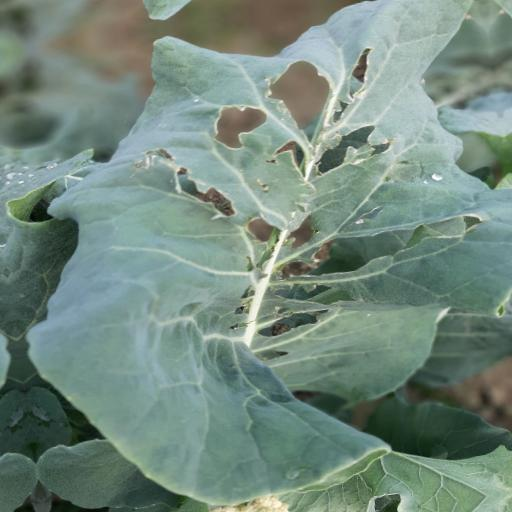
Label: Black Rot